Bhai-Bhai (1956 Hindi film)

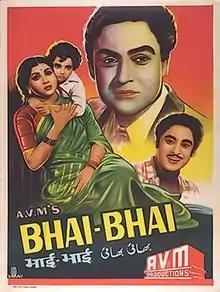

Bhai-Bhai is a 1956 Indian Hindi-language drama film directed by M. V. Raman for A. V. M. Productions. It had screenplay by Javar Seetharaman, with Hindi screen adaptation of the Tamil film "Ratha Paasam" directed by C.V. Sridhar. The music director was Madan Mohan, with dialogues and lyrics written by Rajendra Krishan. One of the popular songs from the film was "Ae Dil Mujhe Bata De", sung by Geeta Dutt, "in an unabrasive fast tempo". The song became one of Madan Mohan's earliest hits, and the music of the film in journalist-author Bharatan's words, went on to "conquer the box office".